Langrijie station

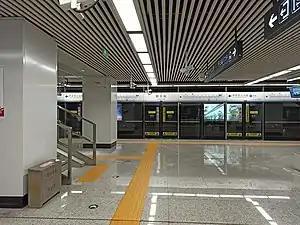

Langrijie is a station on Line 9 of the Shenyang Metro. The station opened on 25 May 2019.